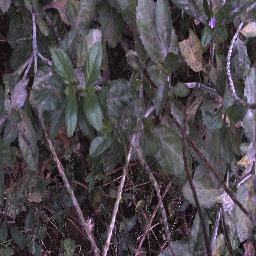
Label: snake_weed